Mount Holyoke

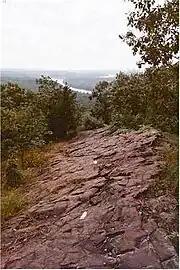
View from Mount Holyoke south ledges along the Metacomet-Monadnock Trail. Connecticut River in background

Mount Holyoke, like much of the Metacomet Ridge, is composed of basalt, also called trap rock, a volcanic rock. The mountain formed near the end of the Triassic Period with the rifting apart of the North American continent from Africa and Eurasia. Lava welled up from the rift and solidified into sheets of strata hundreds of feet thick. Subsequent faulting and earthquake activity tilted the strata, creating the dramatic cliffs and ridges of Mount Holyoke. Hot, dry upper slopes, cool, moist ravines, and mineral-rich ledges of basalt talus produce a combination of microclimate ecosystems on the mountain that support plant and animal species uncommon in greater Massachusetts. (The Metacomet Ridge article has more information on the geology and ecosystem of Mount Holyoke).